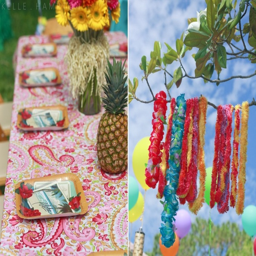
us state themed party - probably more work than i will ever do for a party , but it looks cool !